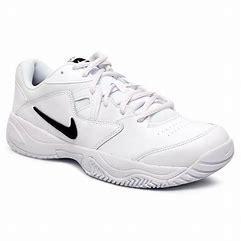
Brand: Nike
Model: Court Lite 2